Thomas Barclay (diplomat)

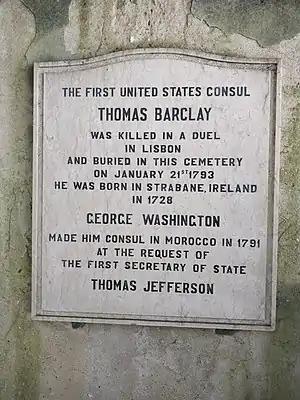
Thomas Barclay's grave at the British Cemetery in Lisbon, Portugal

In December 1792 he received a letter from President Washington asking him to go to Algiers to ransom Americans being held there and to negotiate a treaty with the ruling dey. (Barclay was the backup to John Paul Jones who had died before receiving the instructions.) He immediately went to Lisbon to obtain funds critical to the mission, but on his third day there he took sick. The following day, January 19, 1793, suffering from what the doctors called an inflammation of the lungs, Thomas Barclay died. According to his headstone, now placed on a wall of the British Cemetery in Lisbon, he "died in a duel".